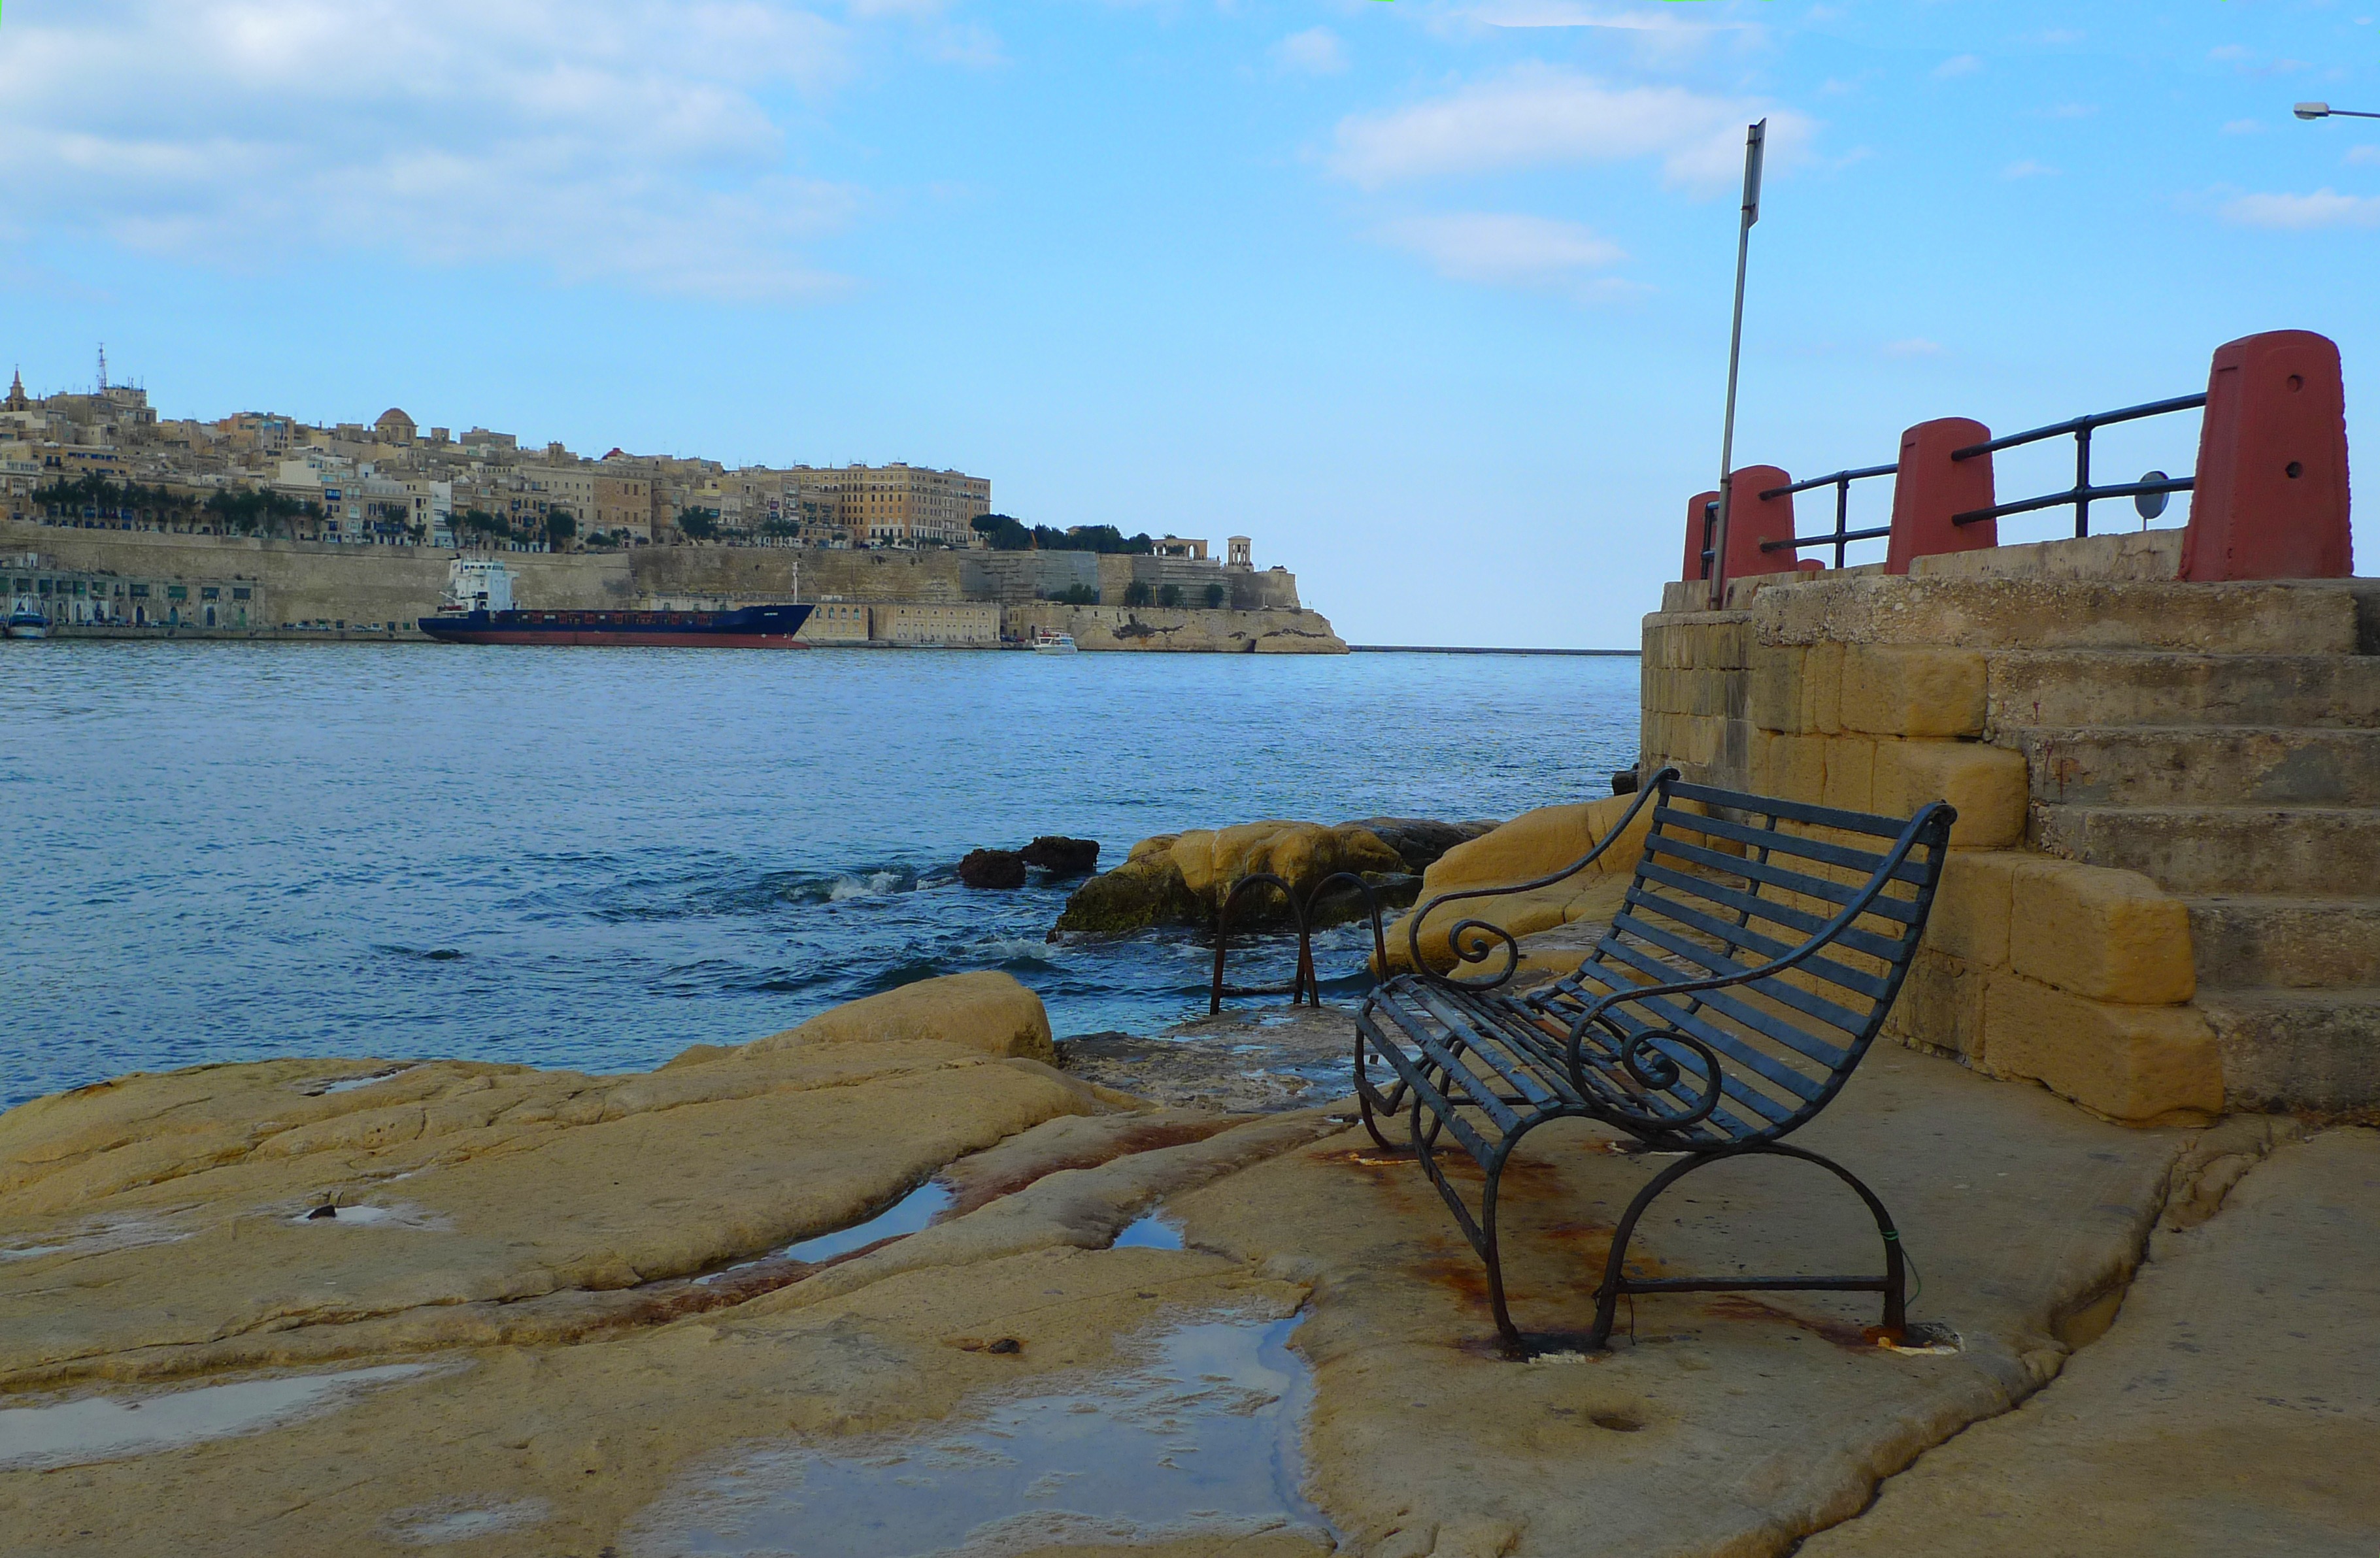
beach, sea, coast, water, sand, rock, ocean, shore, city, vacation, travel, cliff, mediterranean, holiday, bay, rest, terrain, waterway, body of water, bank, picturesque, malta, gozo, la valletta